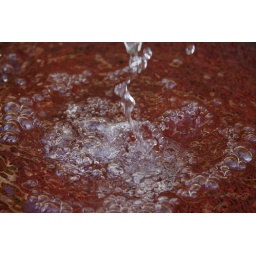
Flowing water/bubbles captured in a bird bath